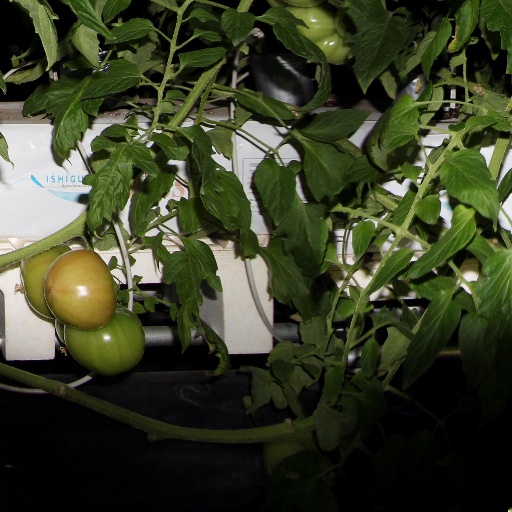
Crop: tomato